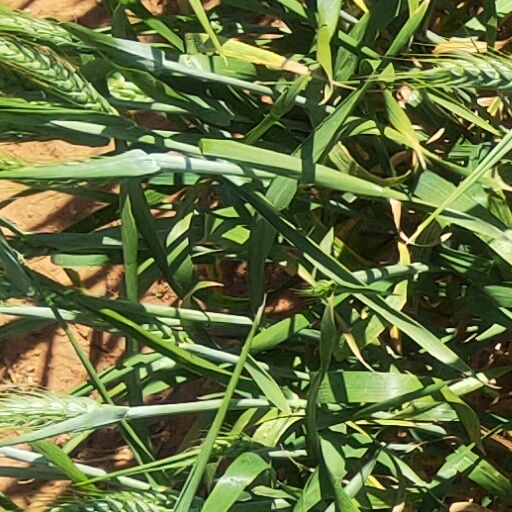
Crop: wheat